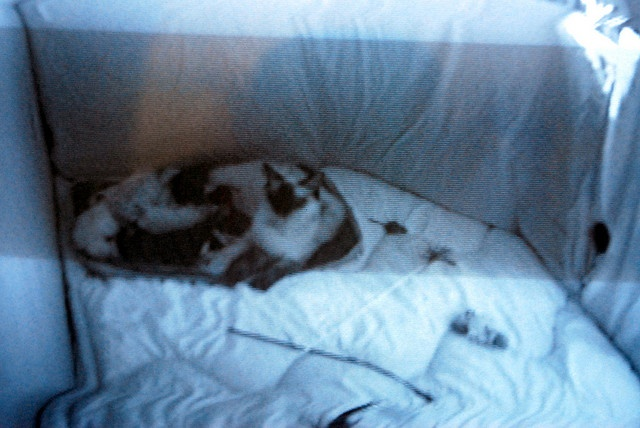
a cat with some kittens laying on a bed
A cat sits in the corner with her litter.
A group of cats sitting on top of a chair.
a cat and kittens resting next to each other on a white bedding.
A couple of cats are sitting on a chair.